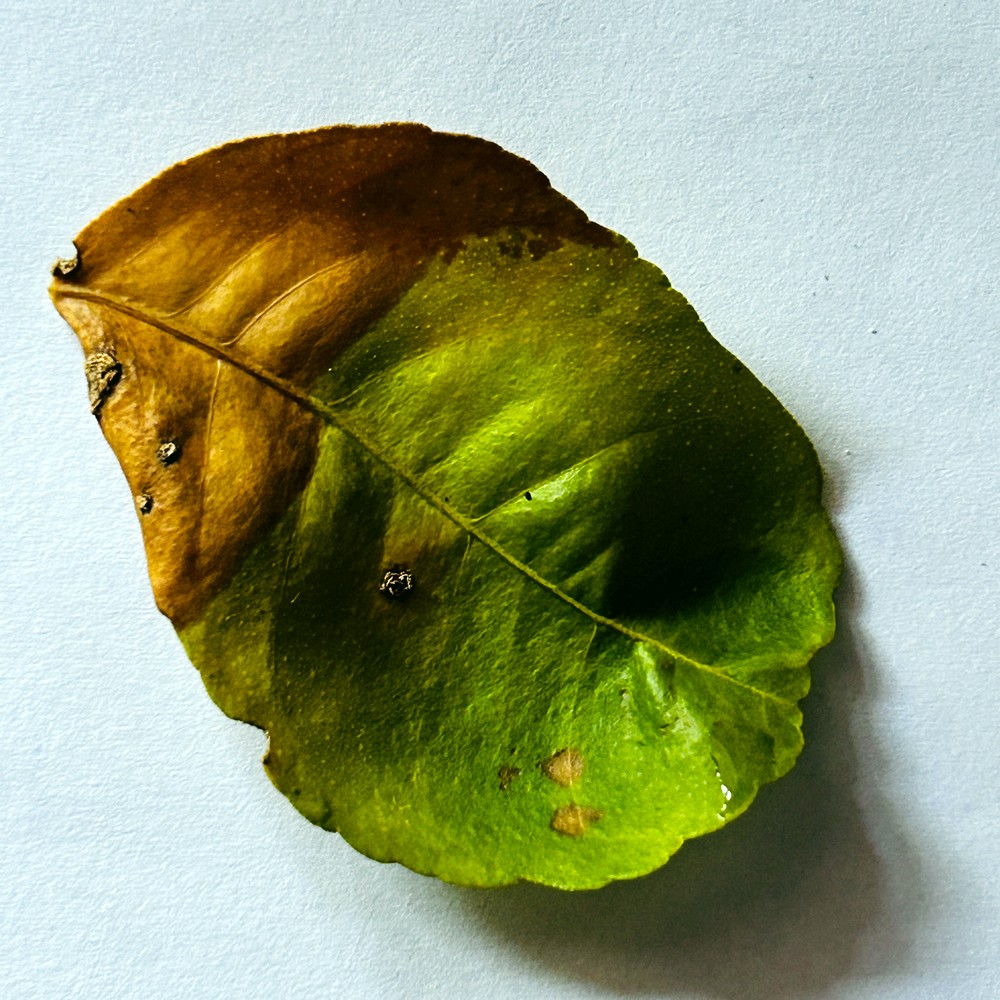
Label: Citrus Canker